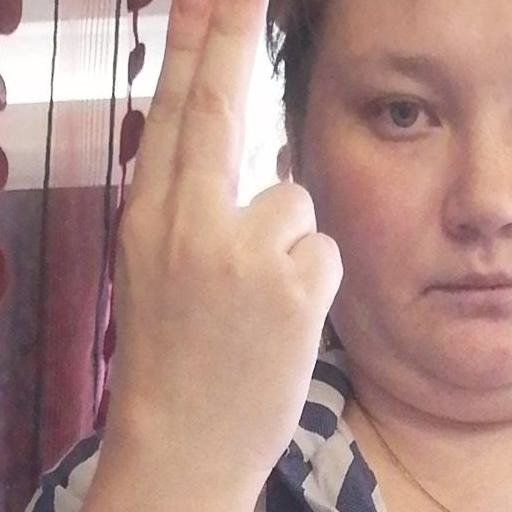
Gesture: two_up_inverted